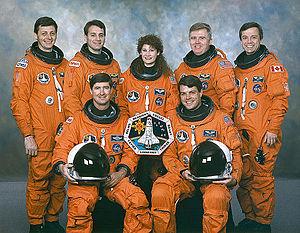
STS-78 est une mission de la navette spatiale Columbia.